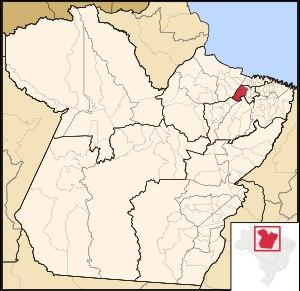
La microrégion de Belém est l'une des deux microrégions qui subdivisent la mésorégion métropolitaine de Belém, dans l'État du Pará au Brésil.
Le Paysandu Sport Club est un club de football brésilien basé à Belém au nord du Brésil. Le Paysandu a été 47 fois champion Parazão, le Championnat du Pará de football. Le Papão a également remporté deux fois le championnat brésilien de Série B, la Copa Norte, et sa plus grande fierté depuis 2002, vainqueur de la Copa dos Campeões. Cette dernière victoire lui a permis de se hisser au rang de seul club de football nord-brésilien qui a participé à la Copa Libertadores da America en 2003.